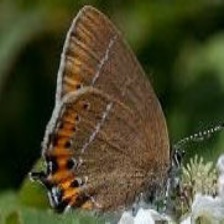
Species: BLACK HAIRSTREAK
Butterfly family (ImageNet category): lycaenid_butterfly